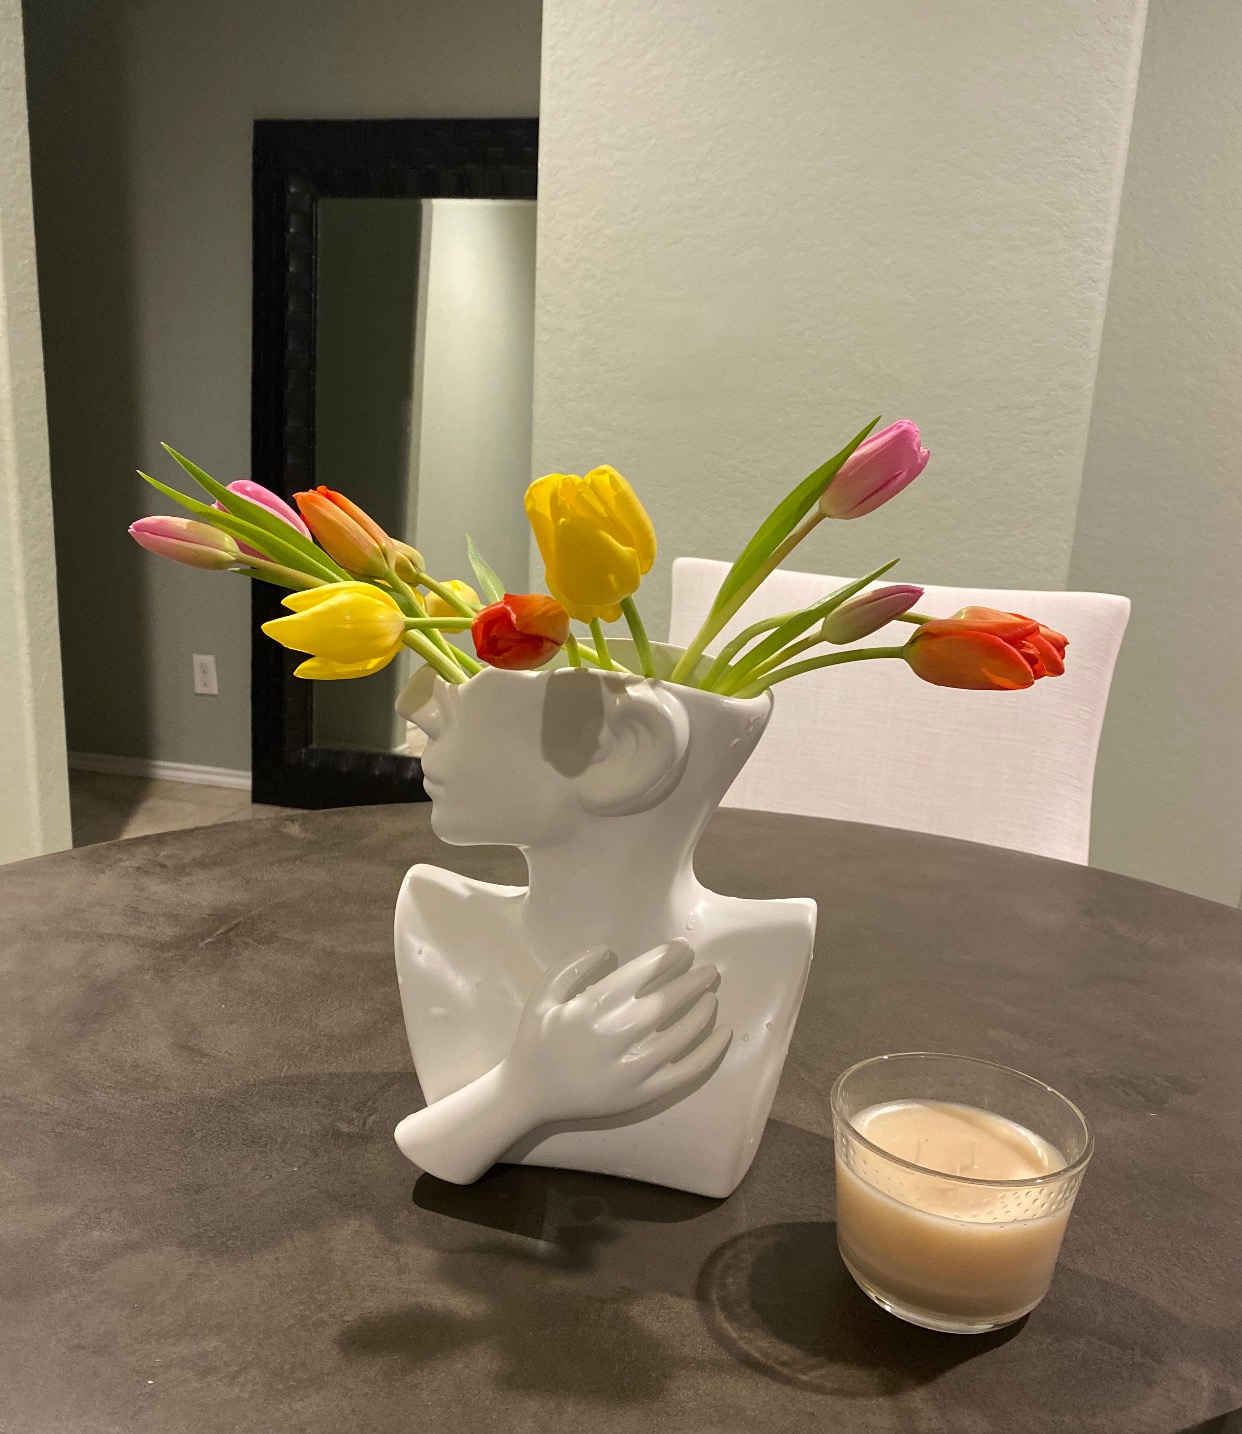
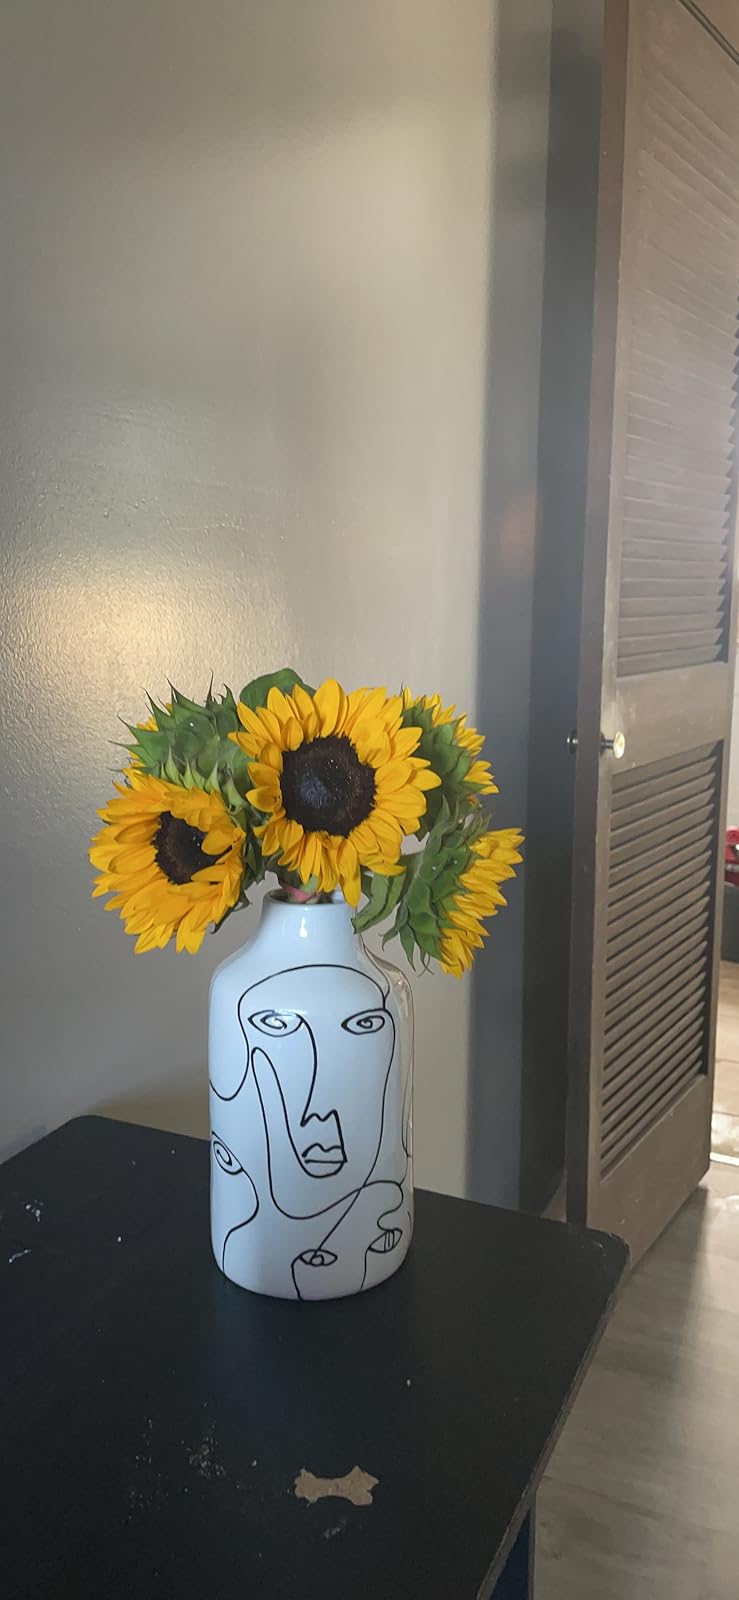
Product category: vase
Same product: no